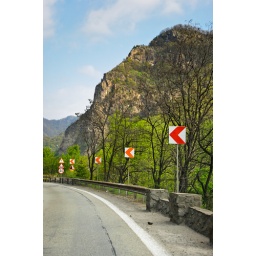
A bunch of road signs in a dangerous curve